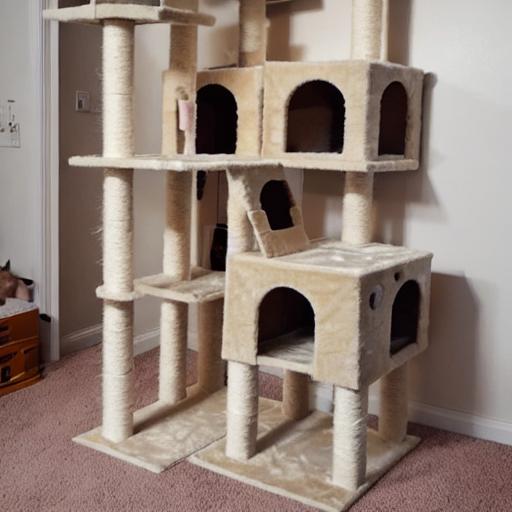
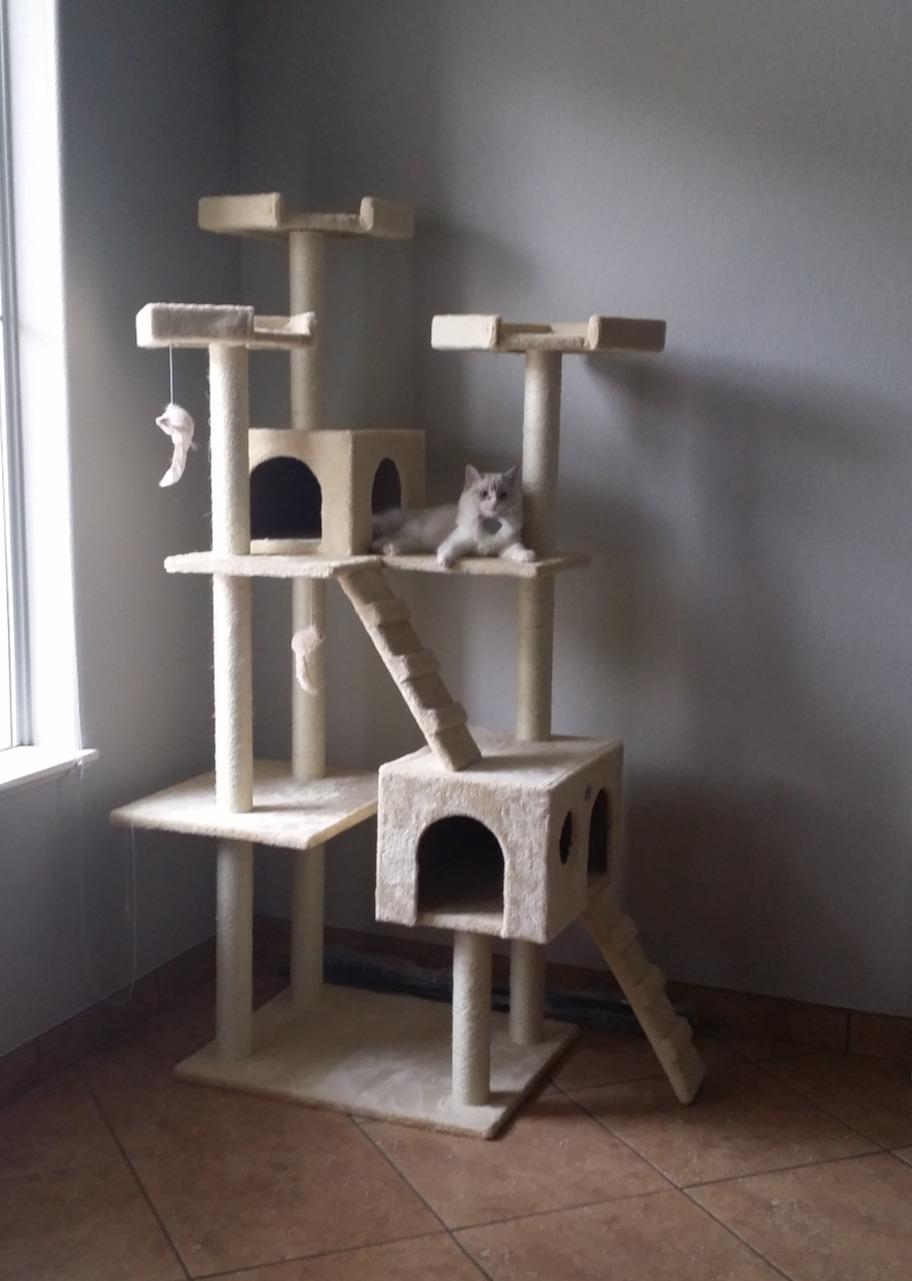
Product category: items_cat tree
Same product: no